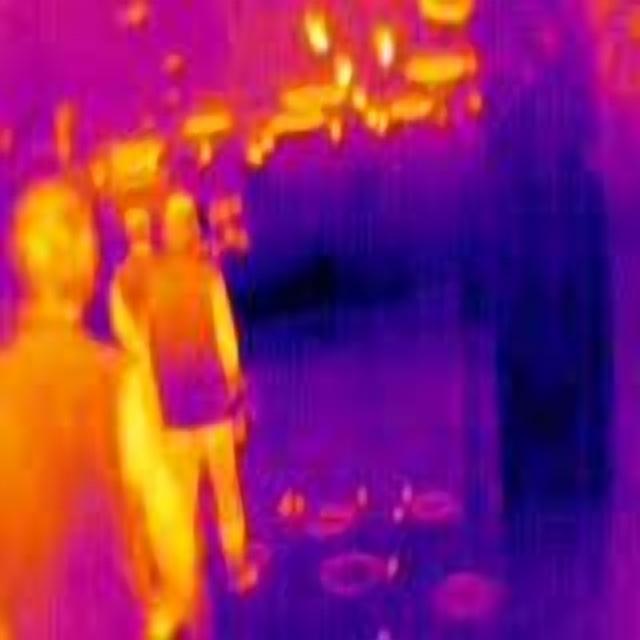
Detected objects:
label: person
label: person
label: person